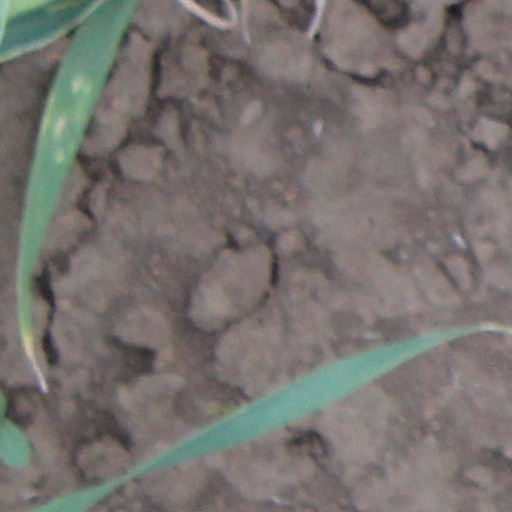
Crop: wheat